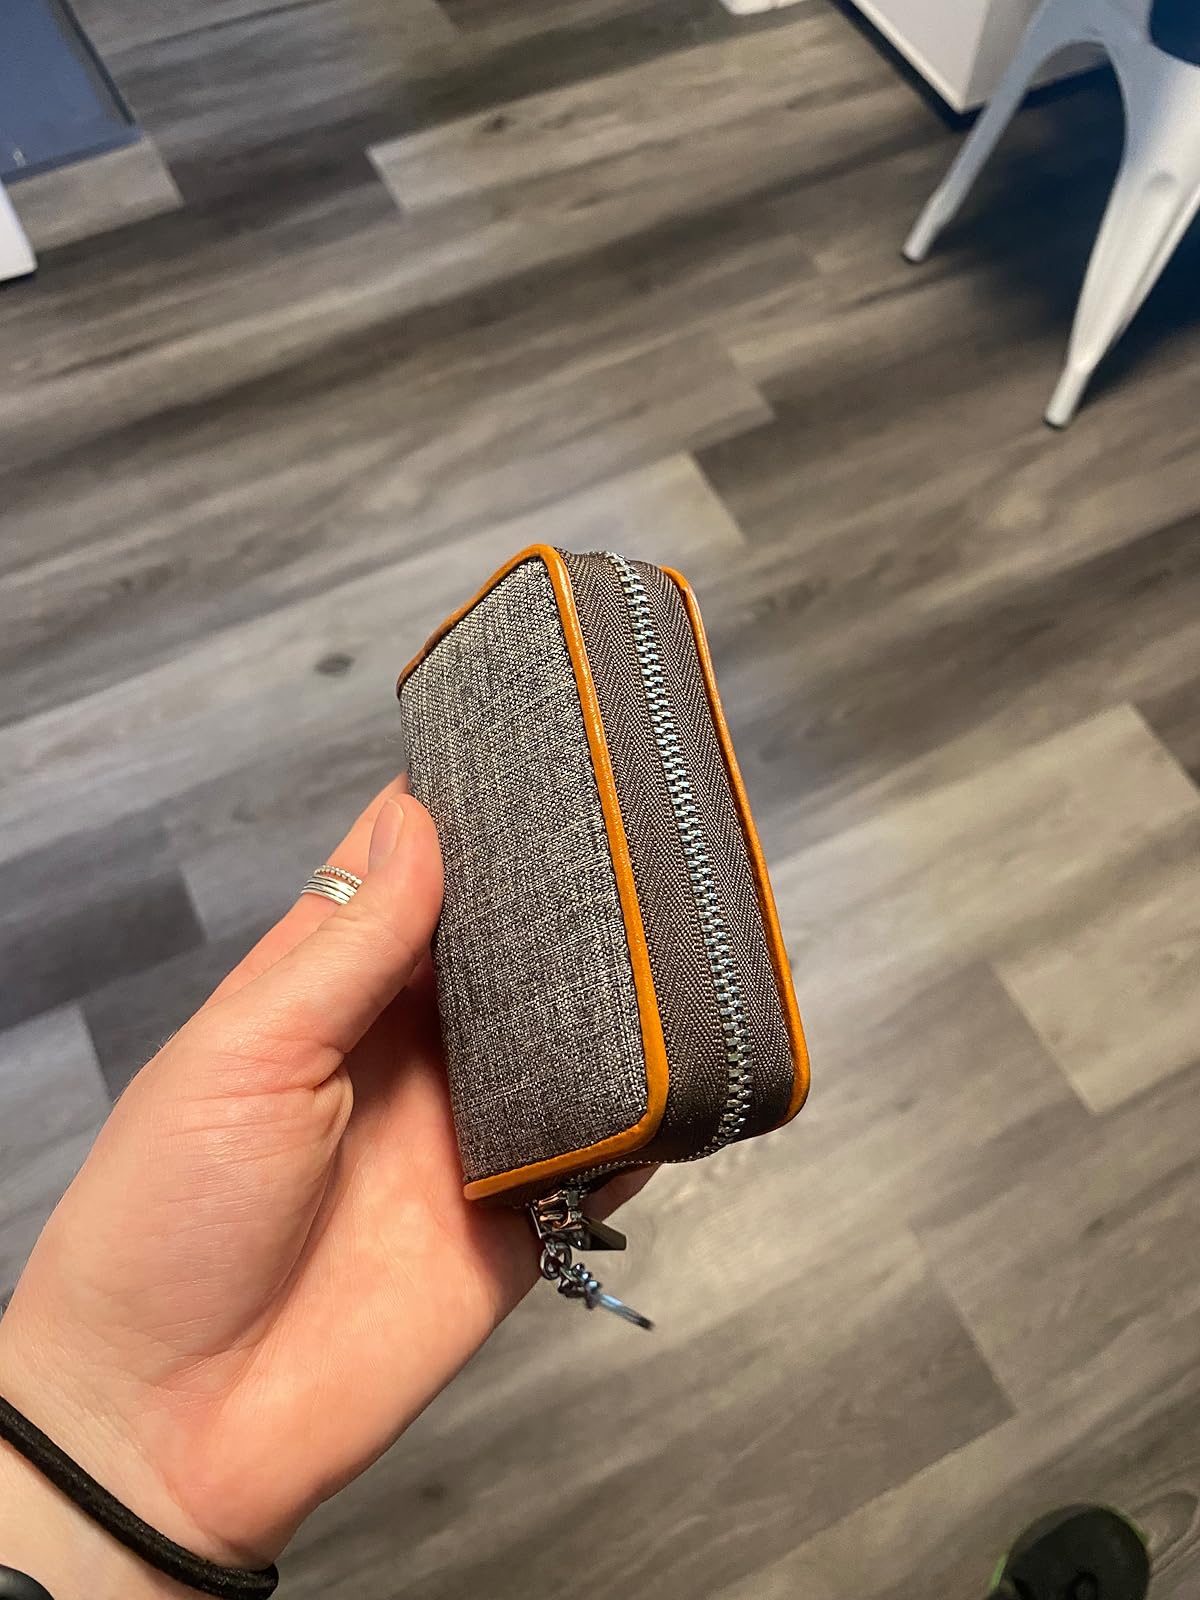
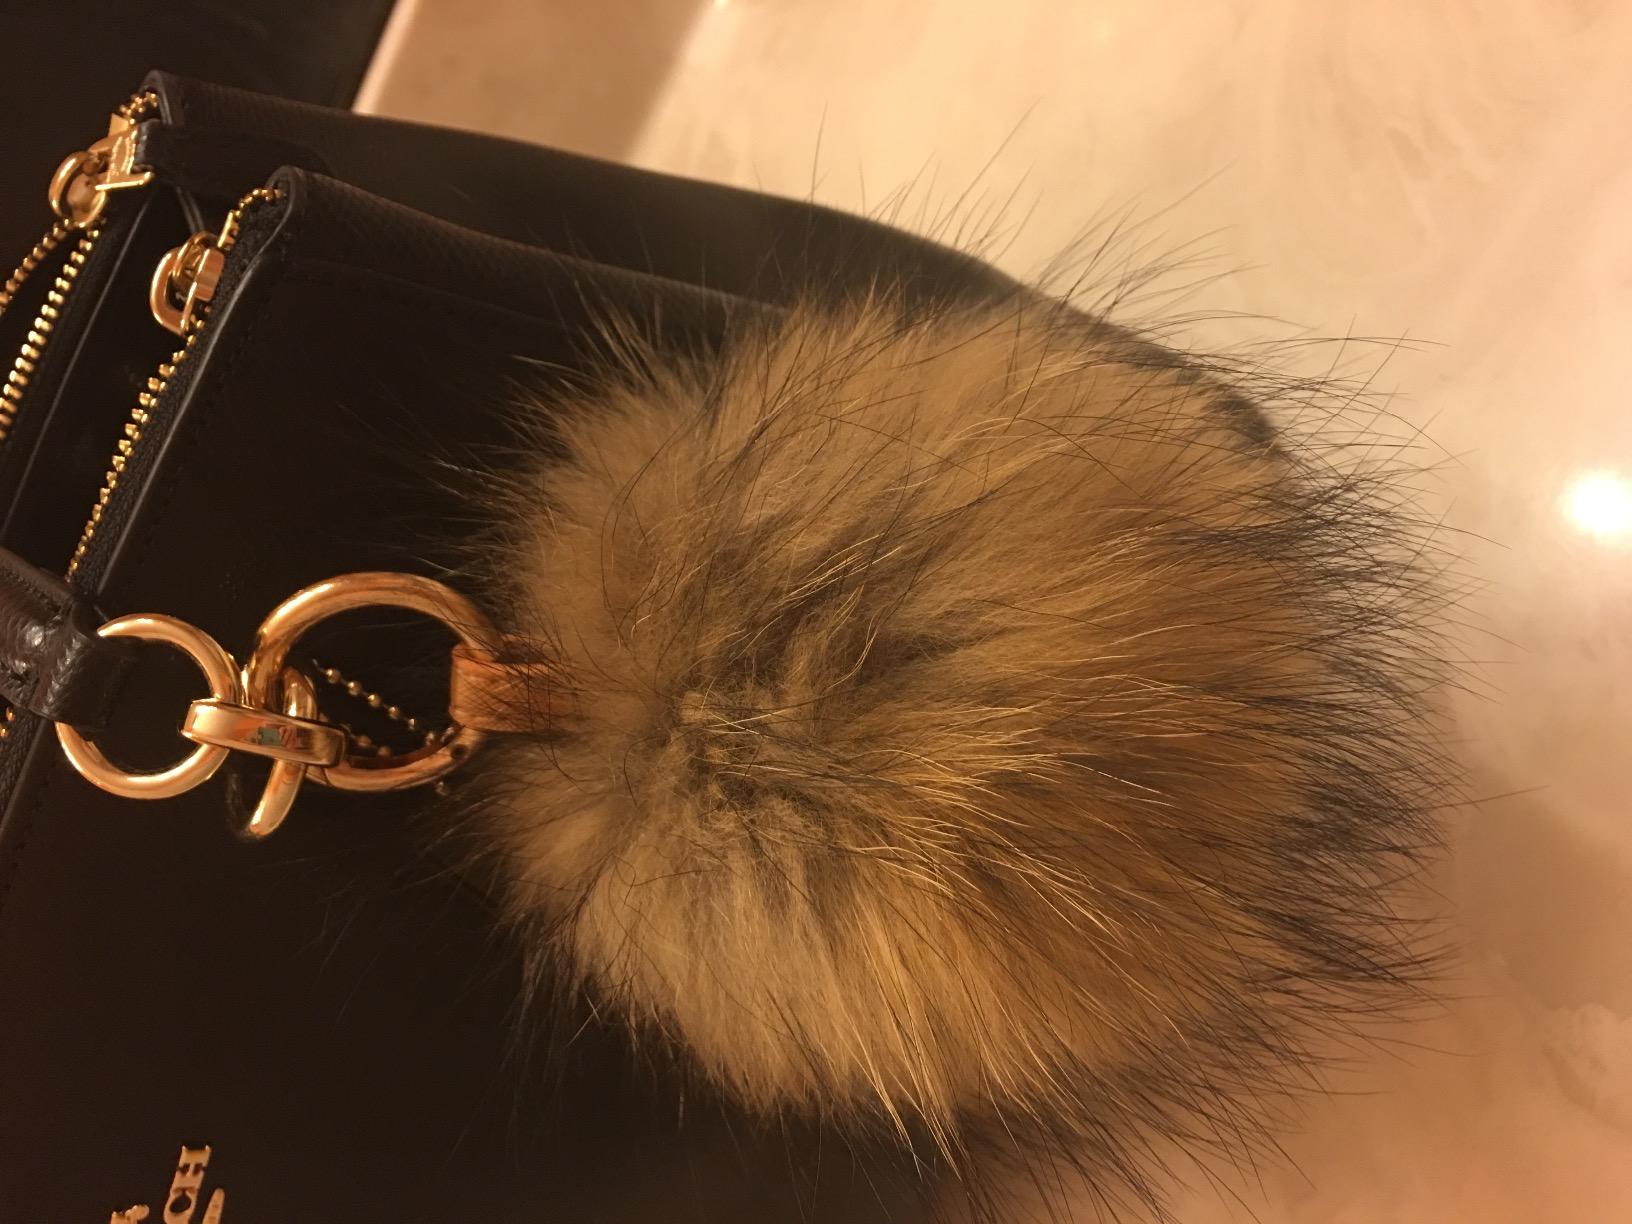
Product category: accessories_keychain
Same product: no